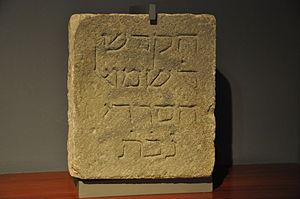
Les Juifs d'Espagne ont constitué l'une des plus importantes, des plus brillantes et des plus prospères communautés juives de la Diaspora, sous la domination successive de royaumes musulmans et chrétiens.